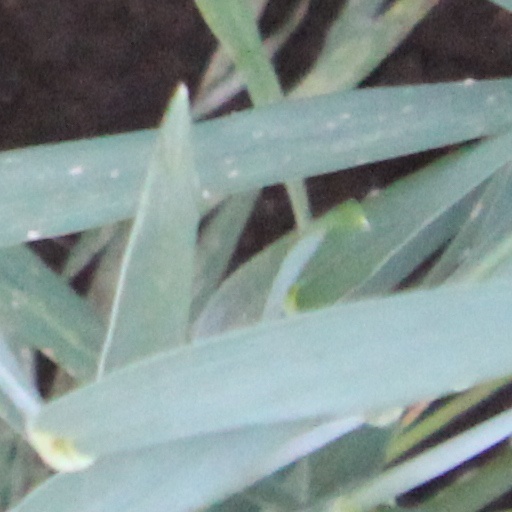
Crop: wheat